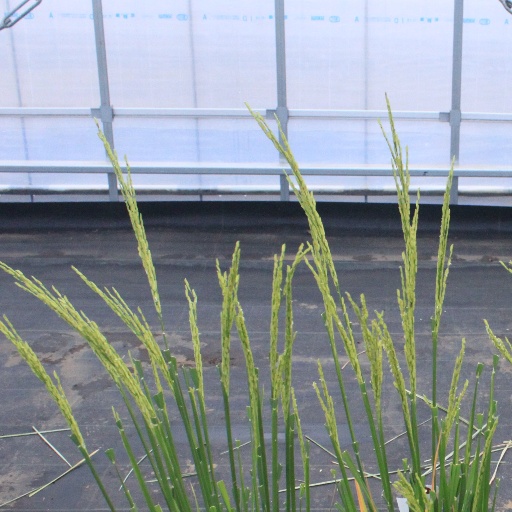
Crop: rice